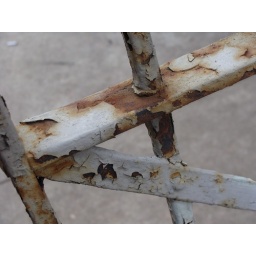
This rusty gate stands in front of an abandoned building downtown.Lancaster, Pa.